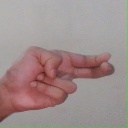
अक्षर: ह